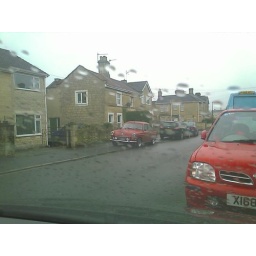
Lurking in the car outside our house and unable to bring myself to wake the grumpy youth up.